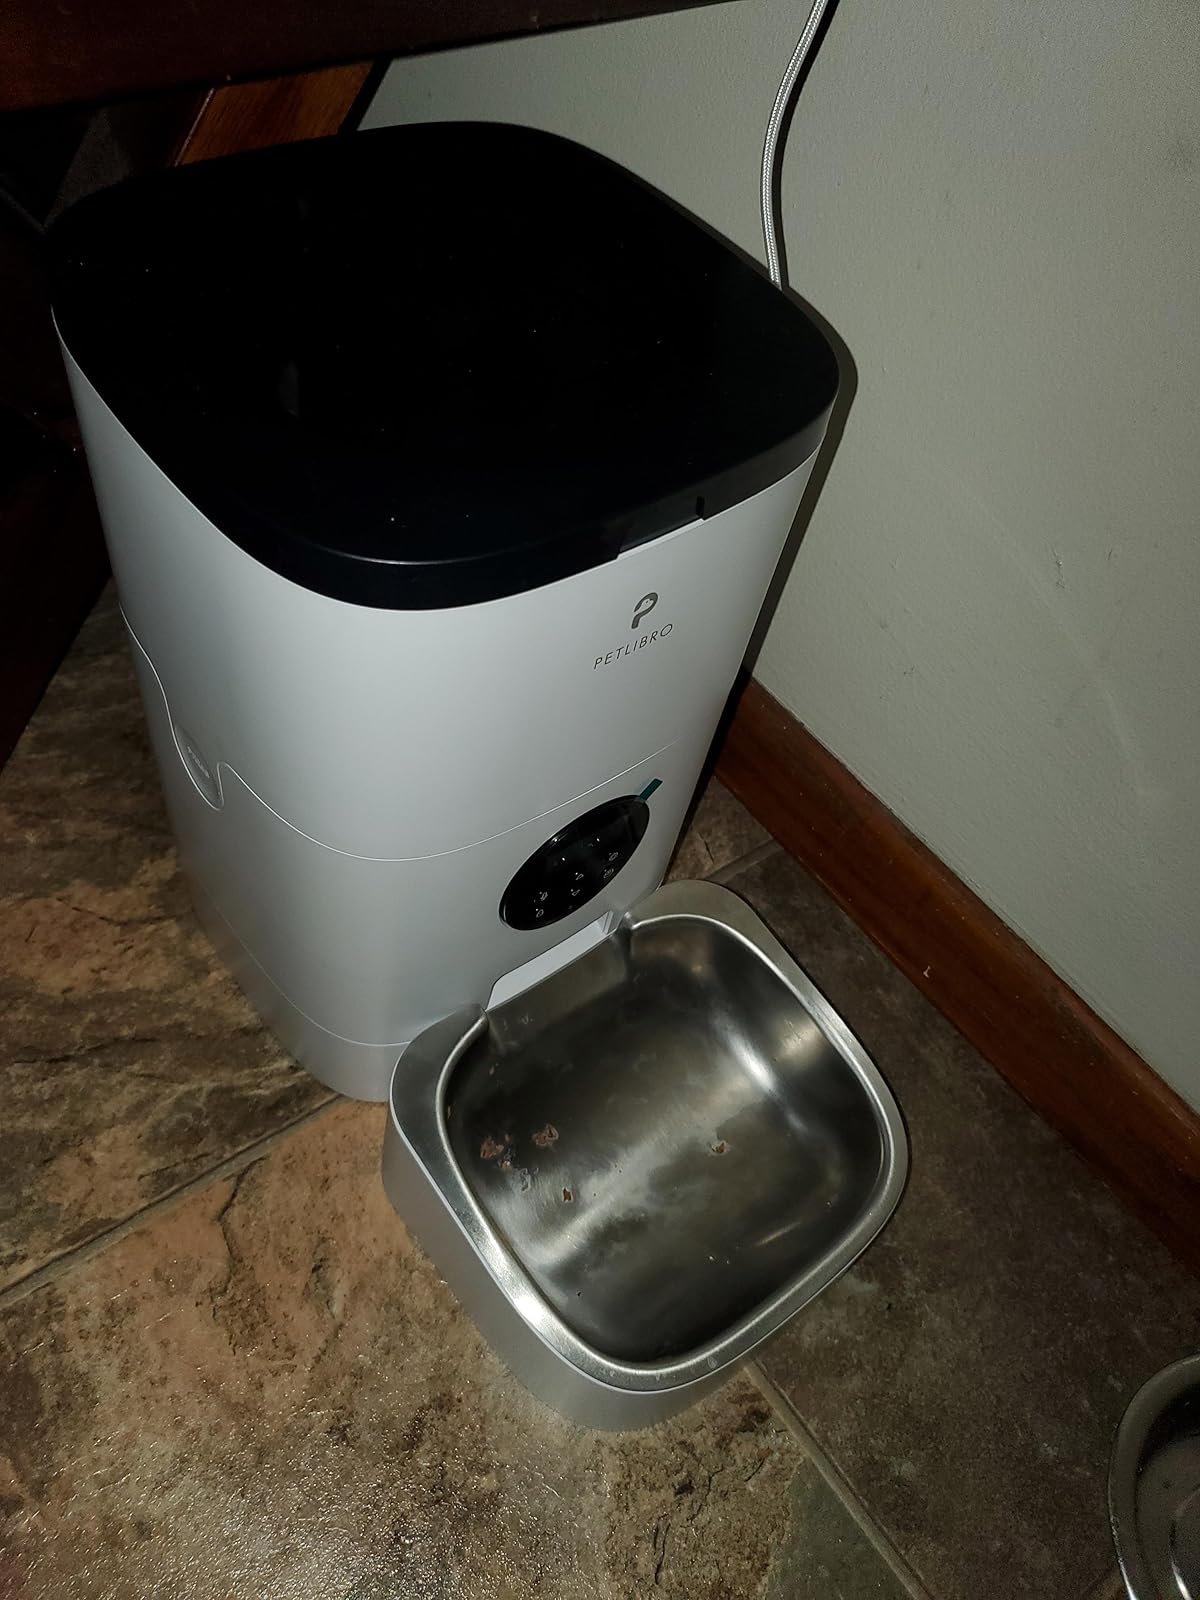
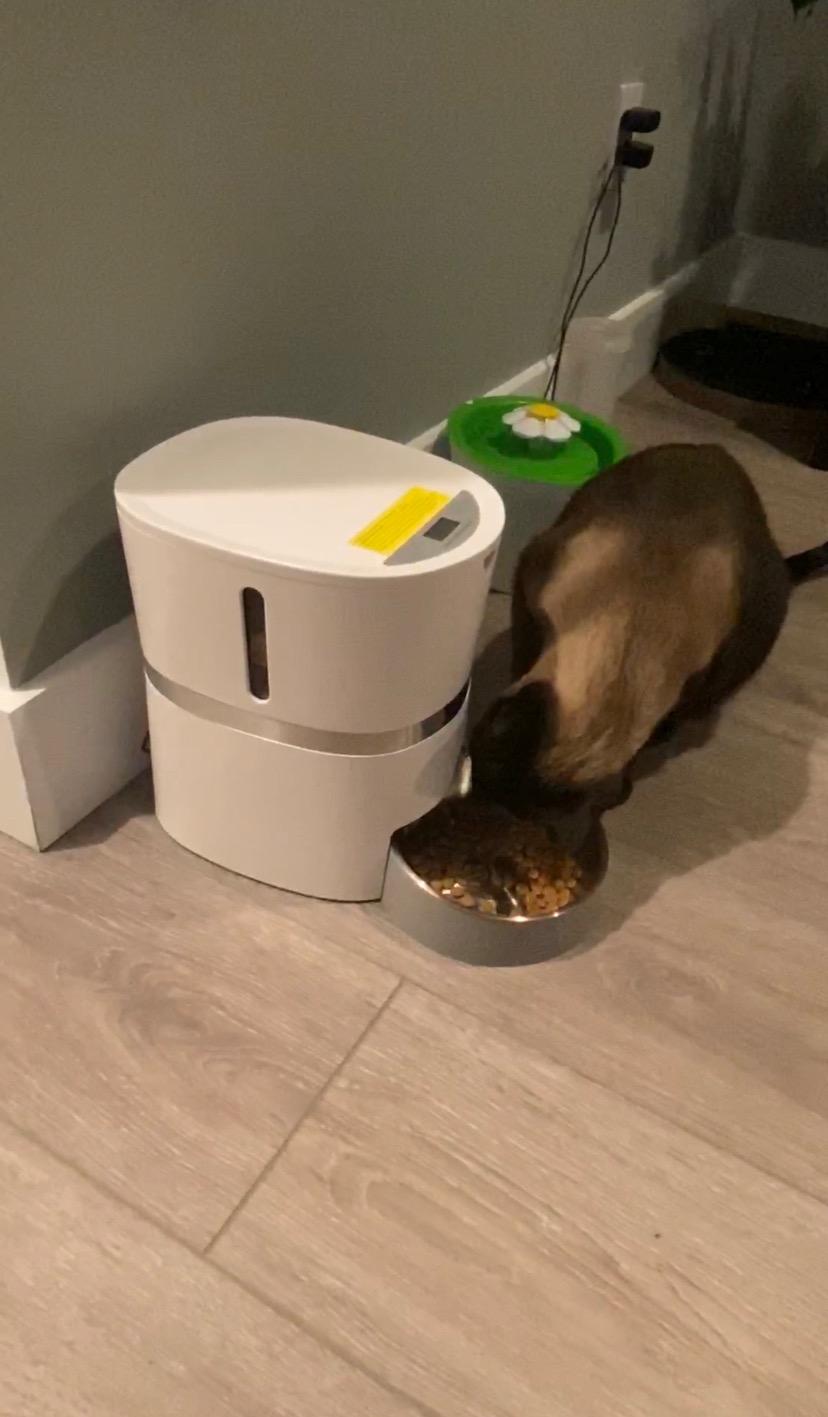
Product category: items_feeder
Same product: no